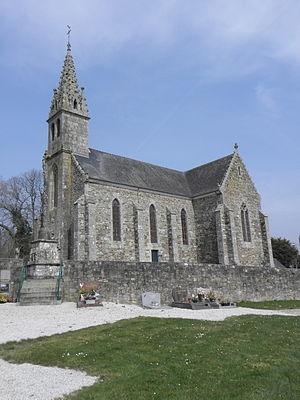
Église Saint-Rion et Saint-Adrien de Saint-Adrien (22). Façade occidentale, flanc sud et croix du cimetière.